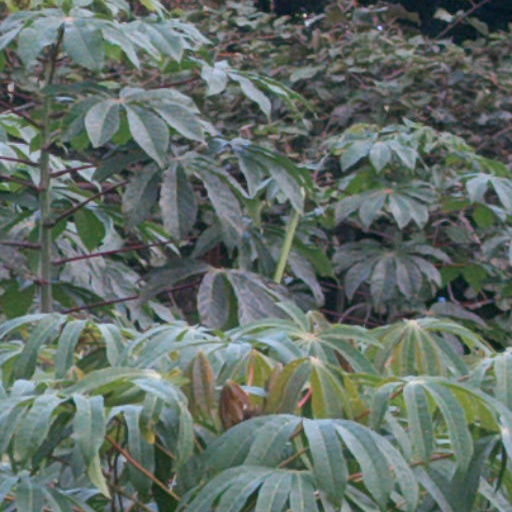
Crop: cassava